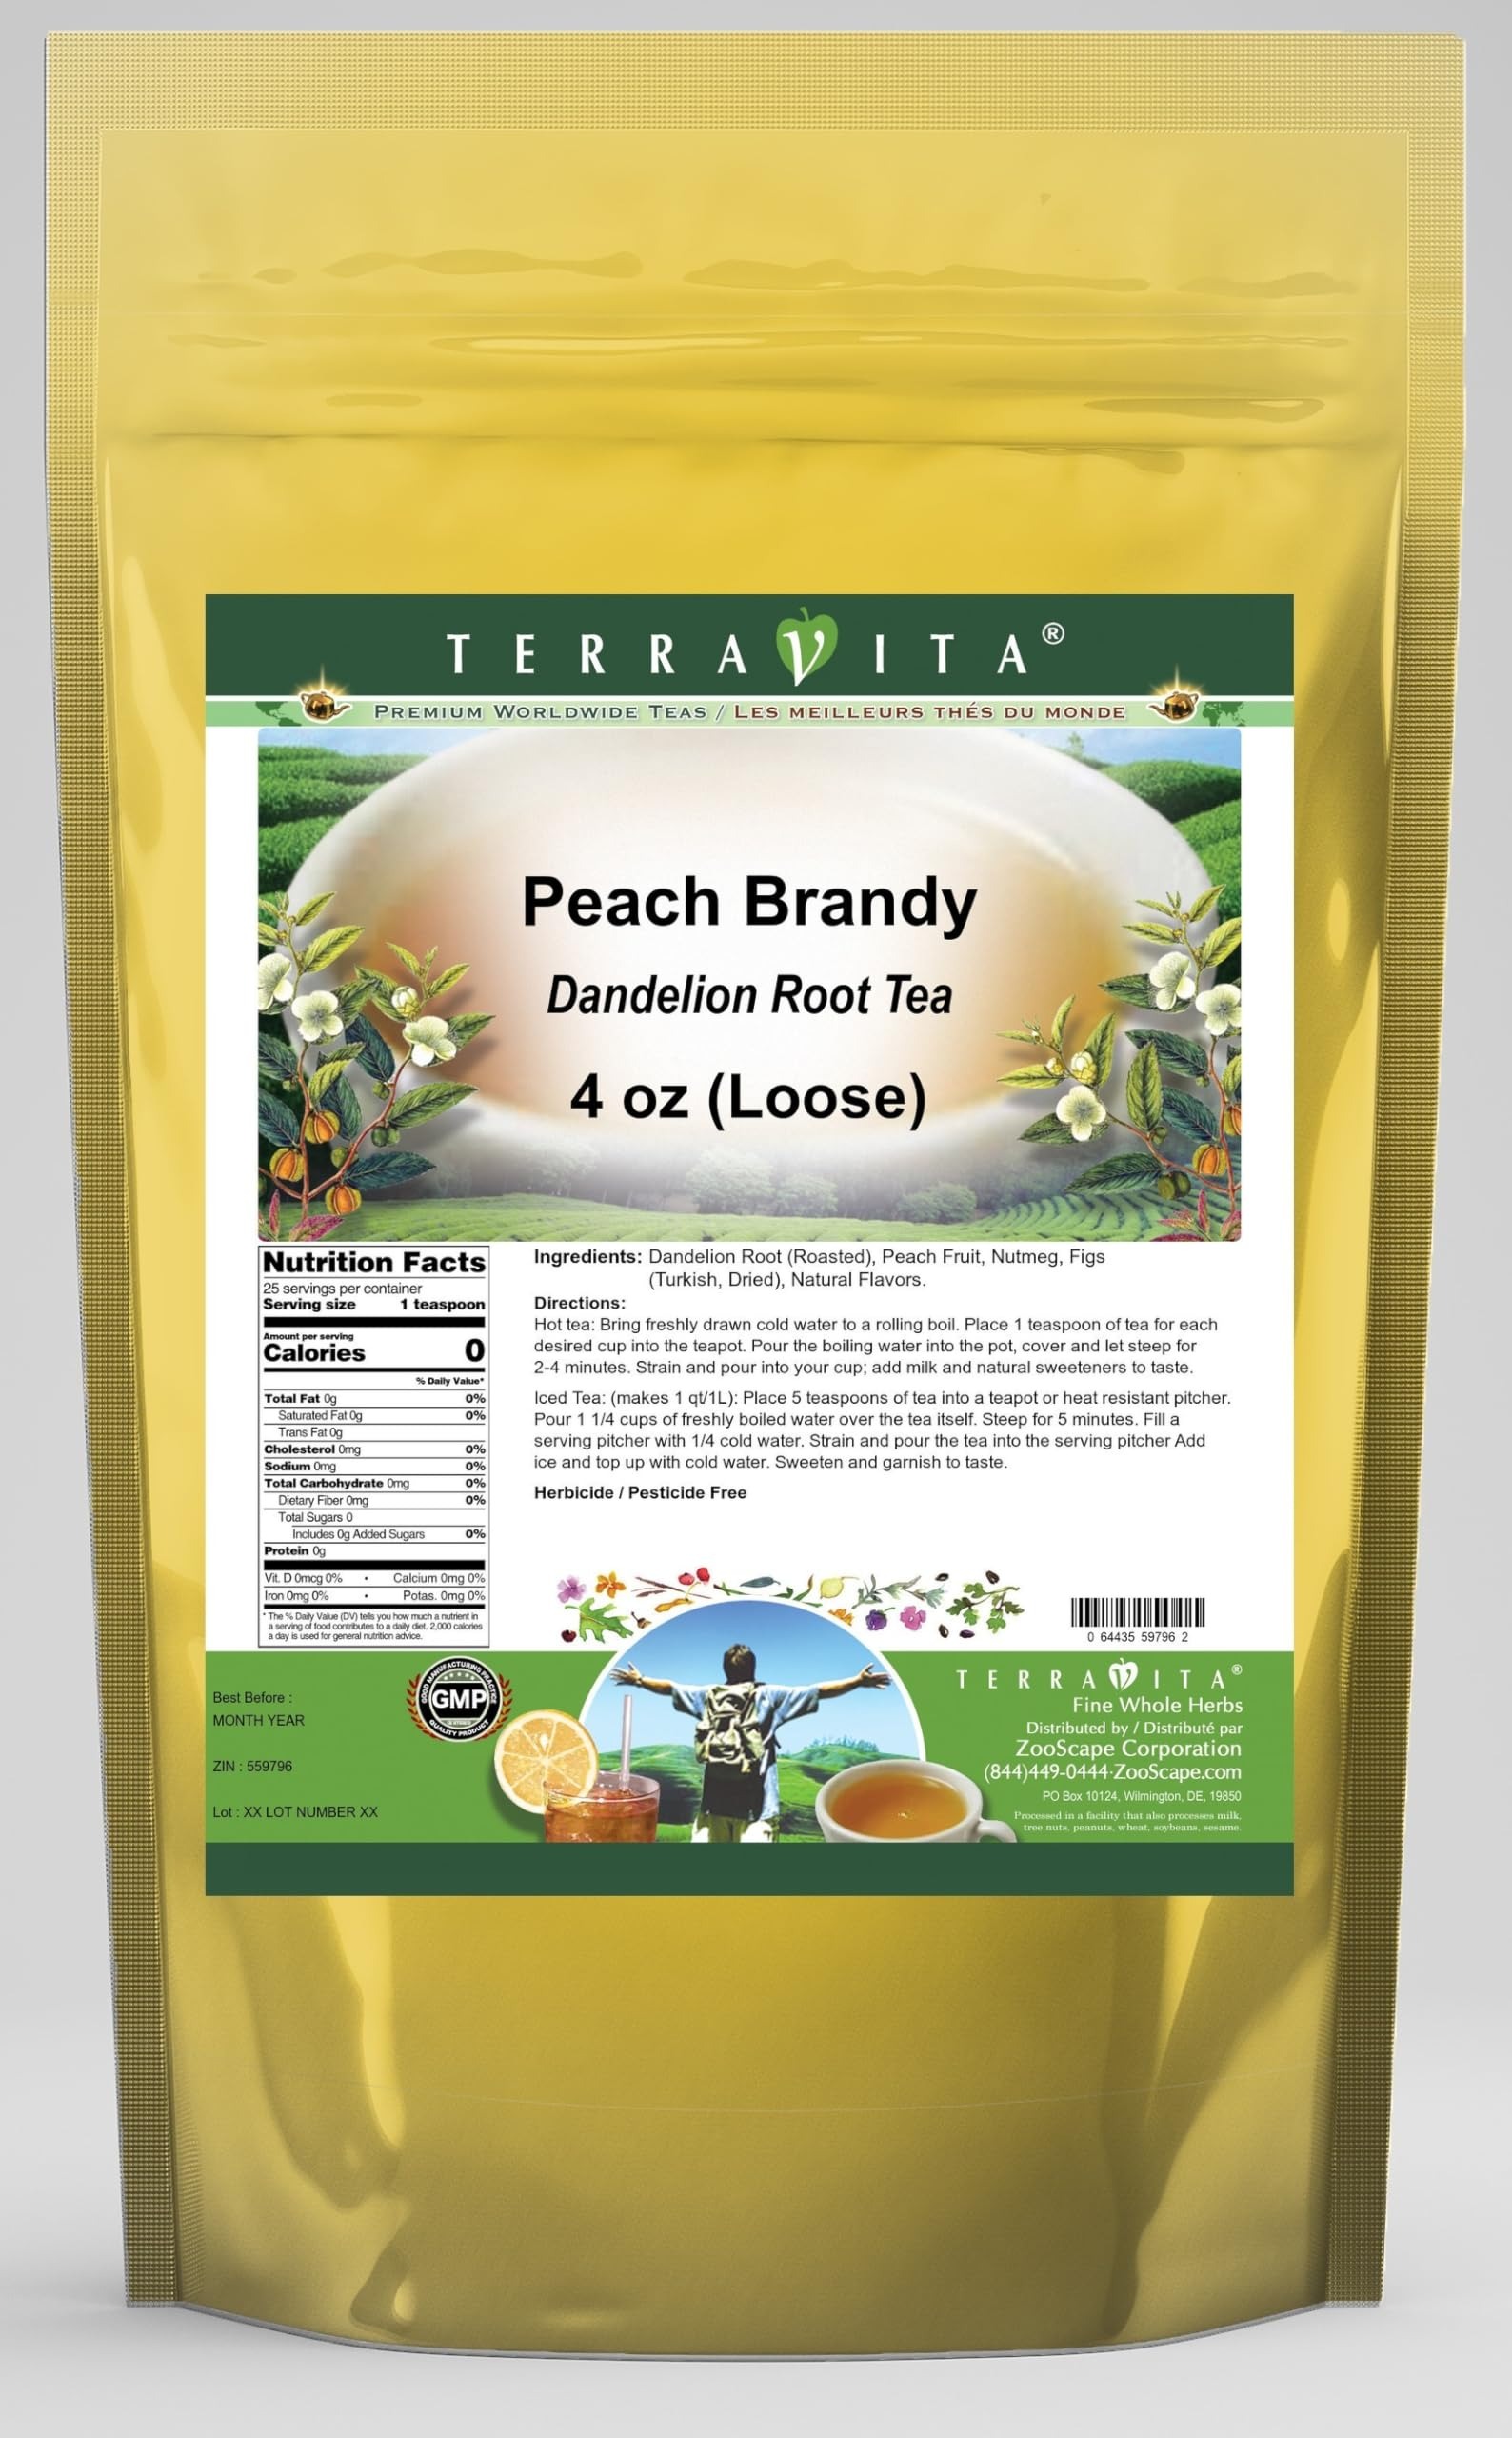
Item Name: Peach Brandy Dandelion Root Tea (Loose) (4 oz, ZIN: 559796) - 2 Pack
Bullet Point: Our Peach Brandy Dandelion Root tea is a delicious naturally flavored Dandelion Root coffee substitute with Peach Fruit, Nutmeg and Figs (Turkish, Dried) that you will enjoy relaxing with anytime! The natural and caffeine-free Peach Brandy taste is delicious! - Ingredients: Dandelion Root, Peach Fruit, Nutmeg, Figs (Turkish, Dried) and Natural Peach Brandy Flavor.
Product Description: Our Peach Brandy Dandelion Root tea is a delicious naturally flavored Dandelion Root coffee substitute with Peach Fruit, Nutmeg and Figs (Turkish, Dried) that you will enjoy relaxing with anytime! The natural and caffeine-free Peach Brandy taste is delicious! - Ingredients: Dandelion Root, Peach Fruit, Nutmeg, Figs (Turkish, Dried) and Natural Peach Brandy Flavor. - Hot tea brewing method: Bring freshly drawn cold water to a rolling boil. Place 1 teaspoon of tea for each desired cup into the teapot. Pour the boiling water into the pot, cover and let steep for 2-4 minutes. Strain and pour into your cup; add milk and natural sweeteners to taste. - Iced tea brewing method: (to make 1 liter/quart): Place 5 teaspoons of tea into a teapot or heat resistant pitcher. Pour 1 1/4 cups of freshly boiled water over the tea itself. Steep for 5 minutes. Fill a serving pitcher with 1/4 cold water. Strain and pour the tea into the serving pitcher Add ice and top up with cold water. Sweeten and garnish to taste. - TerraVita is an exclusive line of premium-quality, natural source products that use only the finest, purest and most potent ingredients found around the world. TerraVita is hallmarked by the highest possible standards of purity, potency, stability and freshness. All of our products are prepared with the highest elements of quality control, from raw materials through the entire manufacturing process, up to and including the moment that the bottles or bags are sealed for freshness and shipped out to you. Our highest possible standards are certified by independent laboratories and backed by our personal guarantee. - TerraVita exists to meet and ensure your family's health and wellness without the harmful effects of chemicals and health products. We strive to make all of our produ
Value: 8.0
Unit: Ounce

Price: 36.06